Tikal

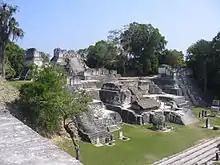
The North Acropolis

The Great Plaza lies at the core of the site; it is flanked on the east and west sides by two great temple-pyramids. On the north side it is bordered by the North Acropolis and on the south by the Central Acropolis.